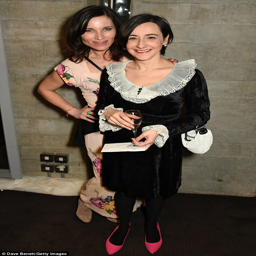
playful : actors playfully posed as the event got under way